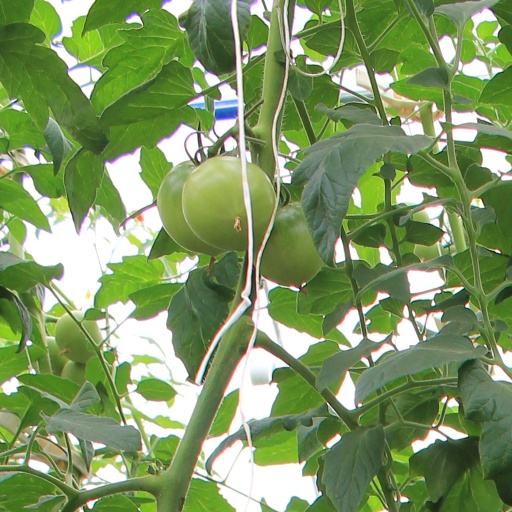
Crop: tomato